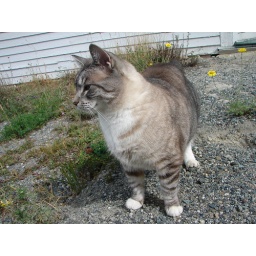
A very friendly cat (no tail &amp;amp; short legs) sitting outside a historic bakery in Gold Bridge, BC Canada.